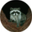
Label: raccoon